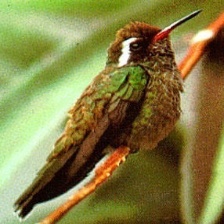
Species: WHITE EARED HUMMINGBIRD
Scientific name: BASILINNA LEUCOTIS
ImageNet parent category: hummingbird